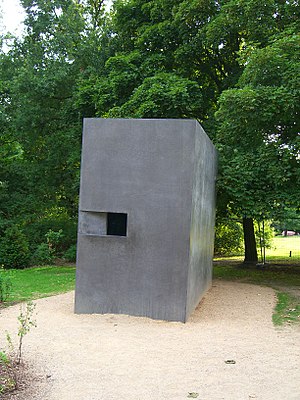
Denkmal für die im Nationalsozialismus verfolgten Homosexuellen
Mindesmærket.
Denkmal für die im Nationalsozialismus verfolgten Homosexuellen er et mindesmærke for de homoseksuelle, der blev forfulgt under Nazi-Tyskland. Det er beliggende i udkanten af Tiergarten i Berlin, Tyskland og blev indviet 27. maj 2008.